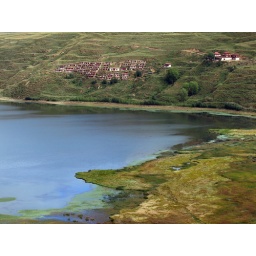
I would die for a lake side house like this in Hong Kong